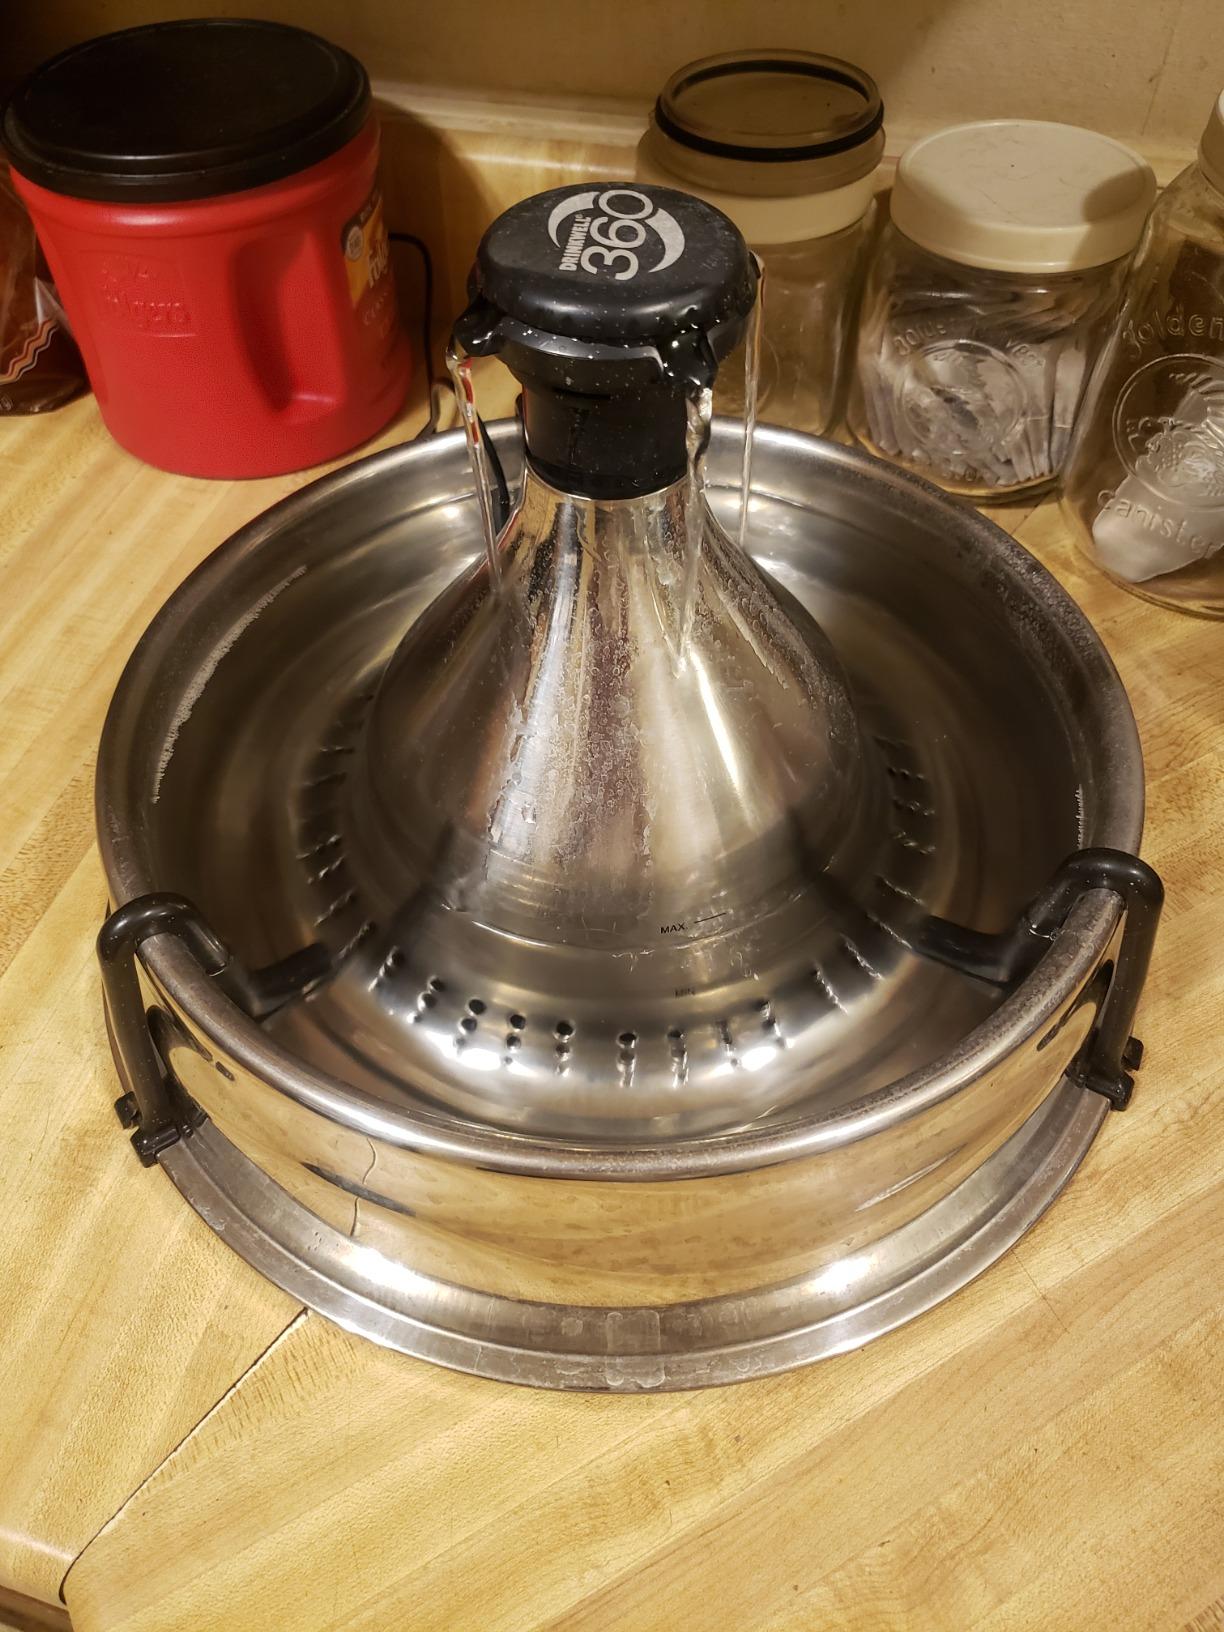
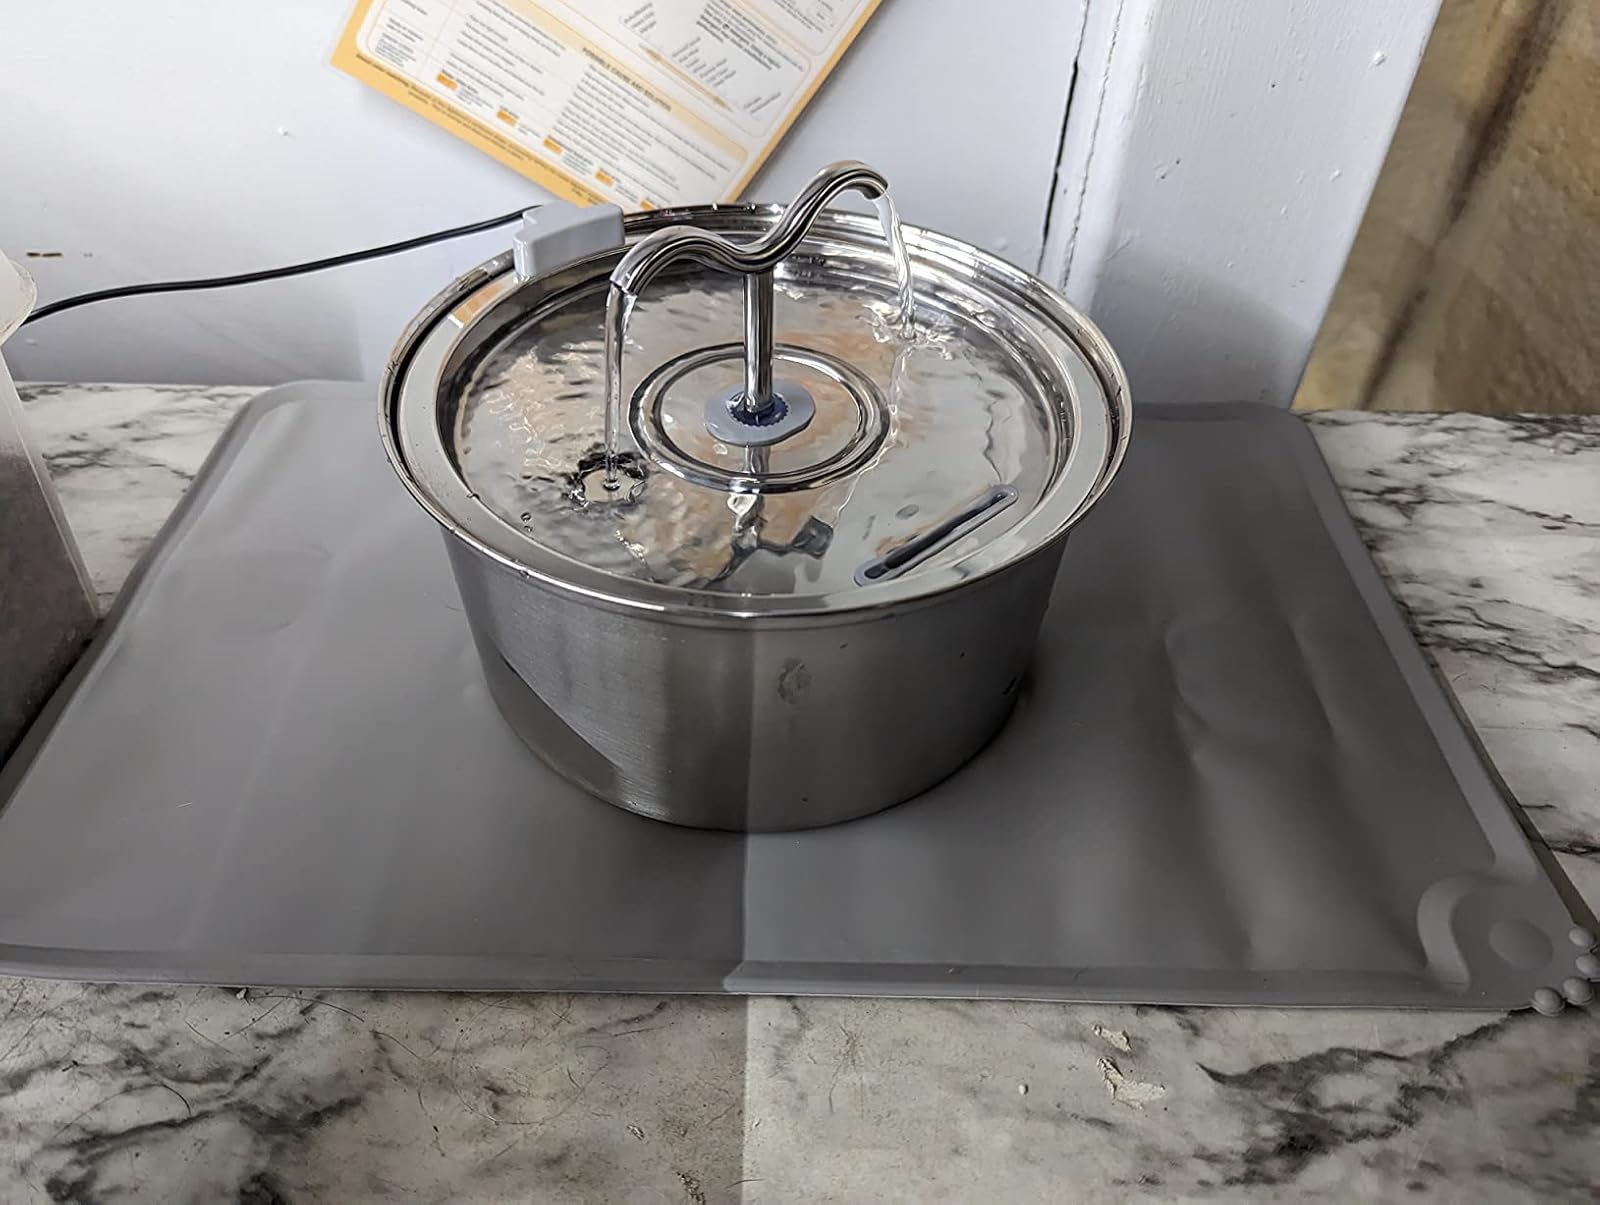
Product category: items_bowl
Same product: no